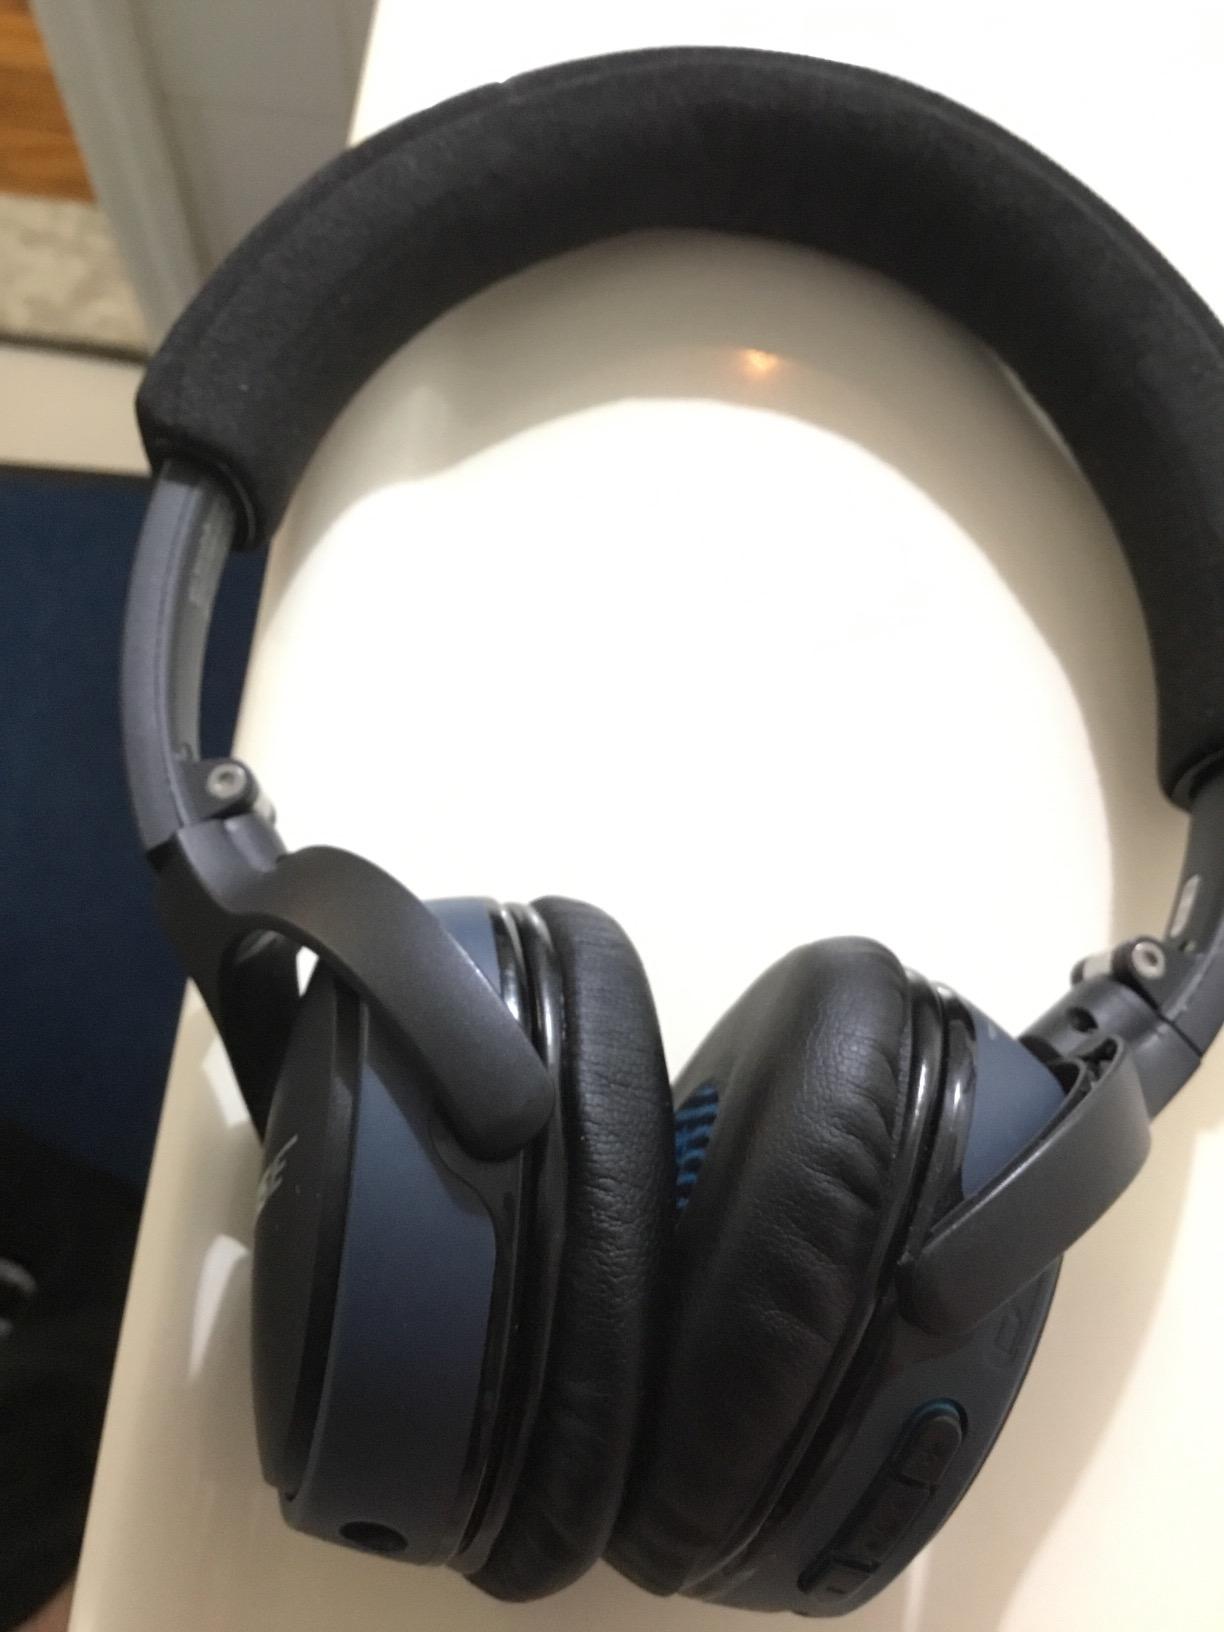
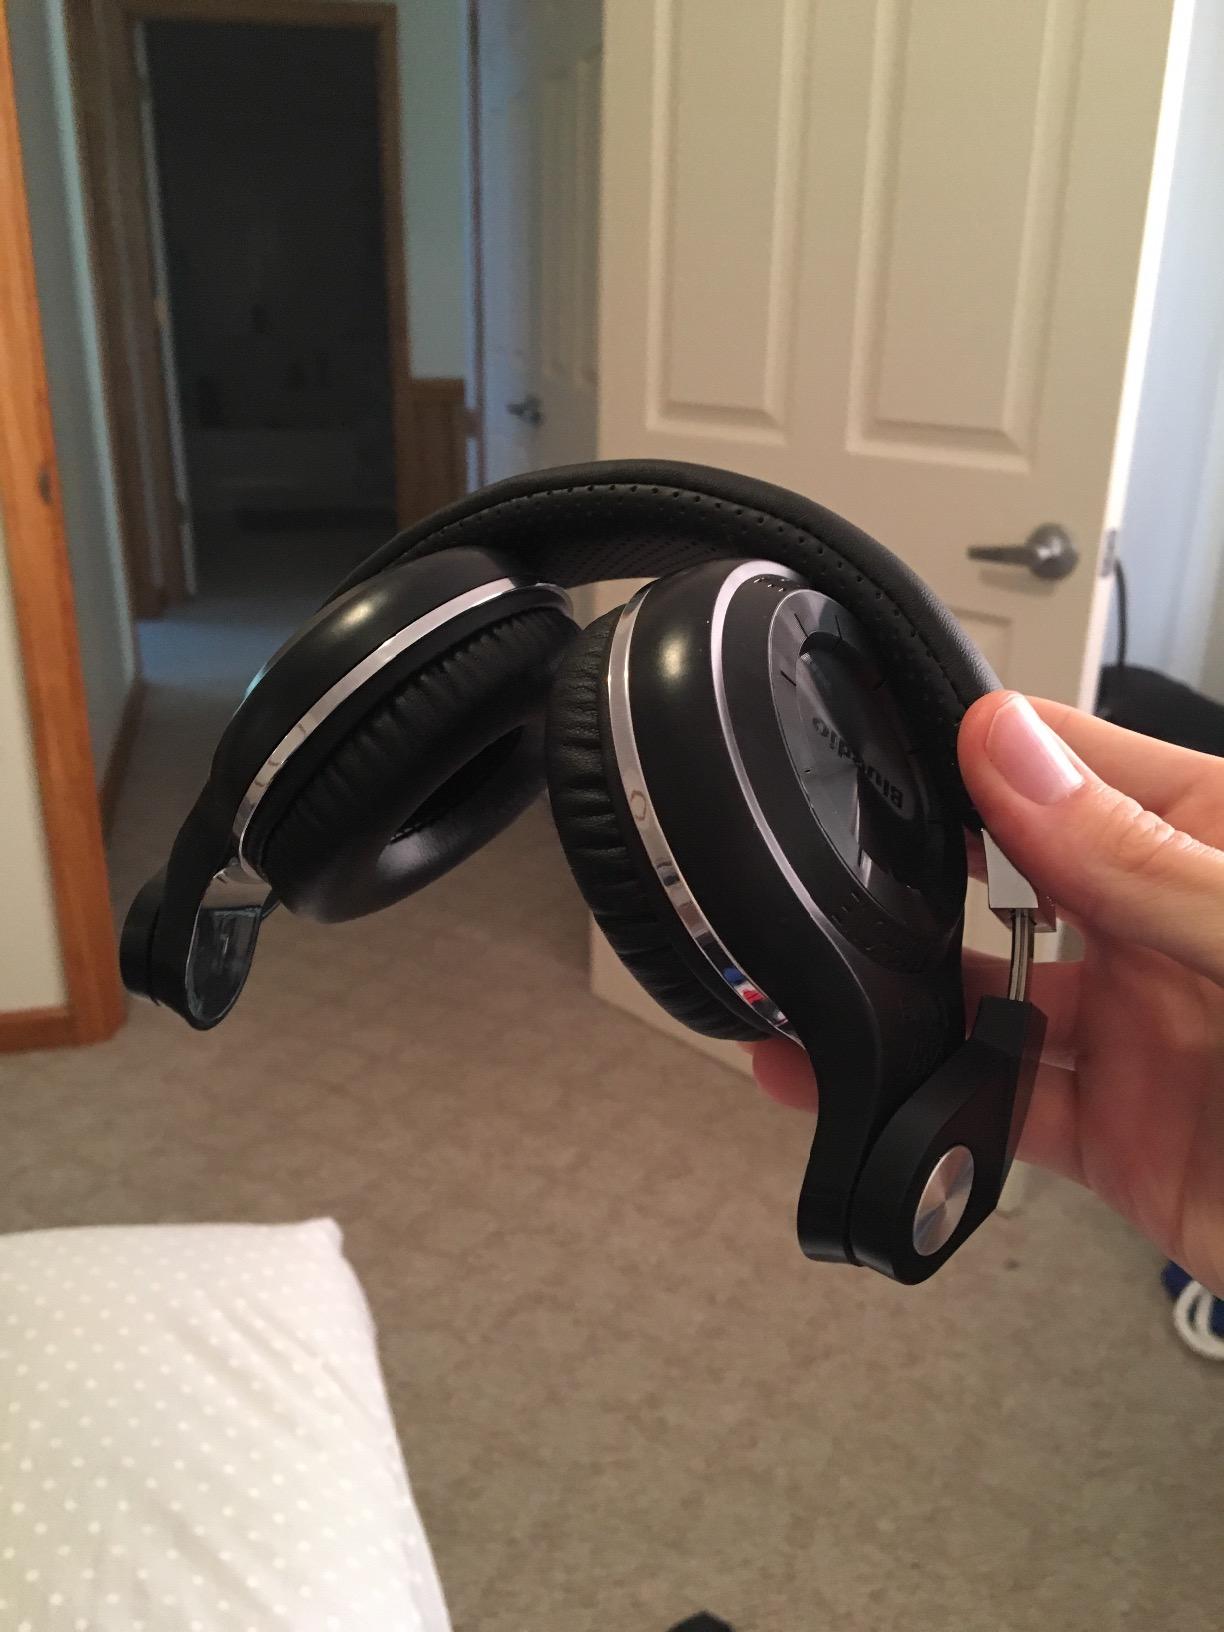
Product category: headphones
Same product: no